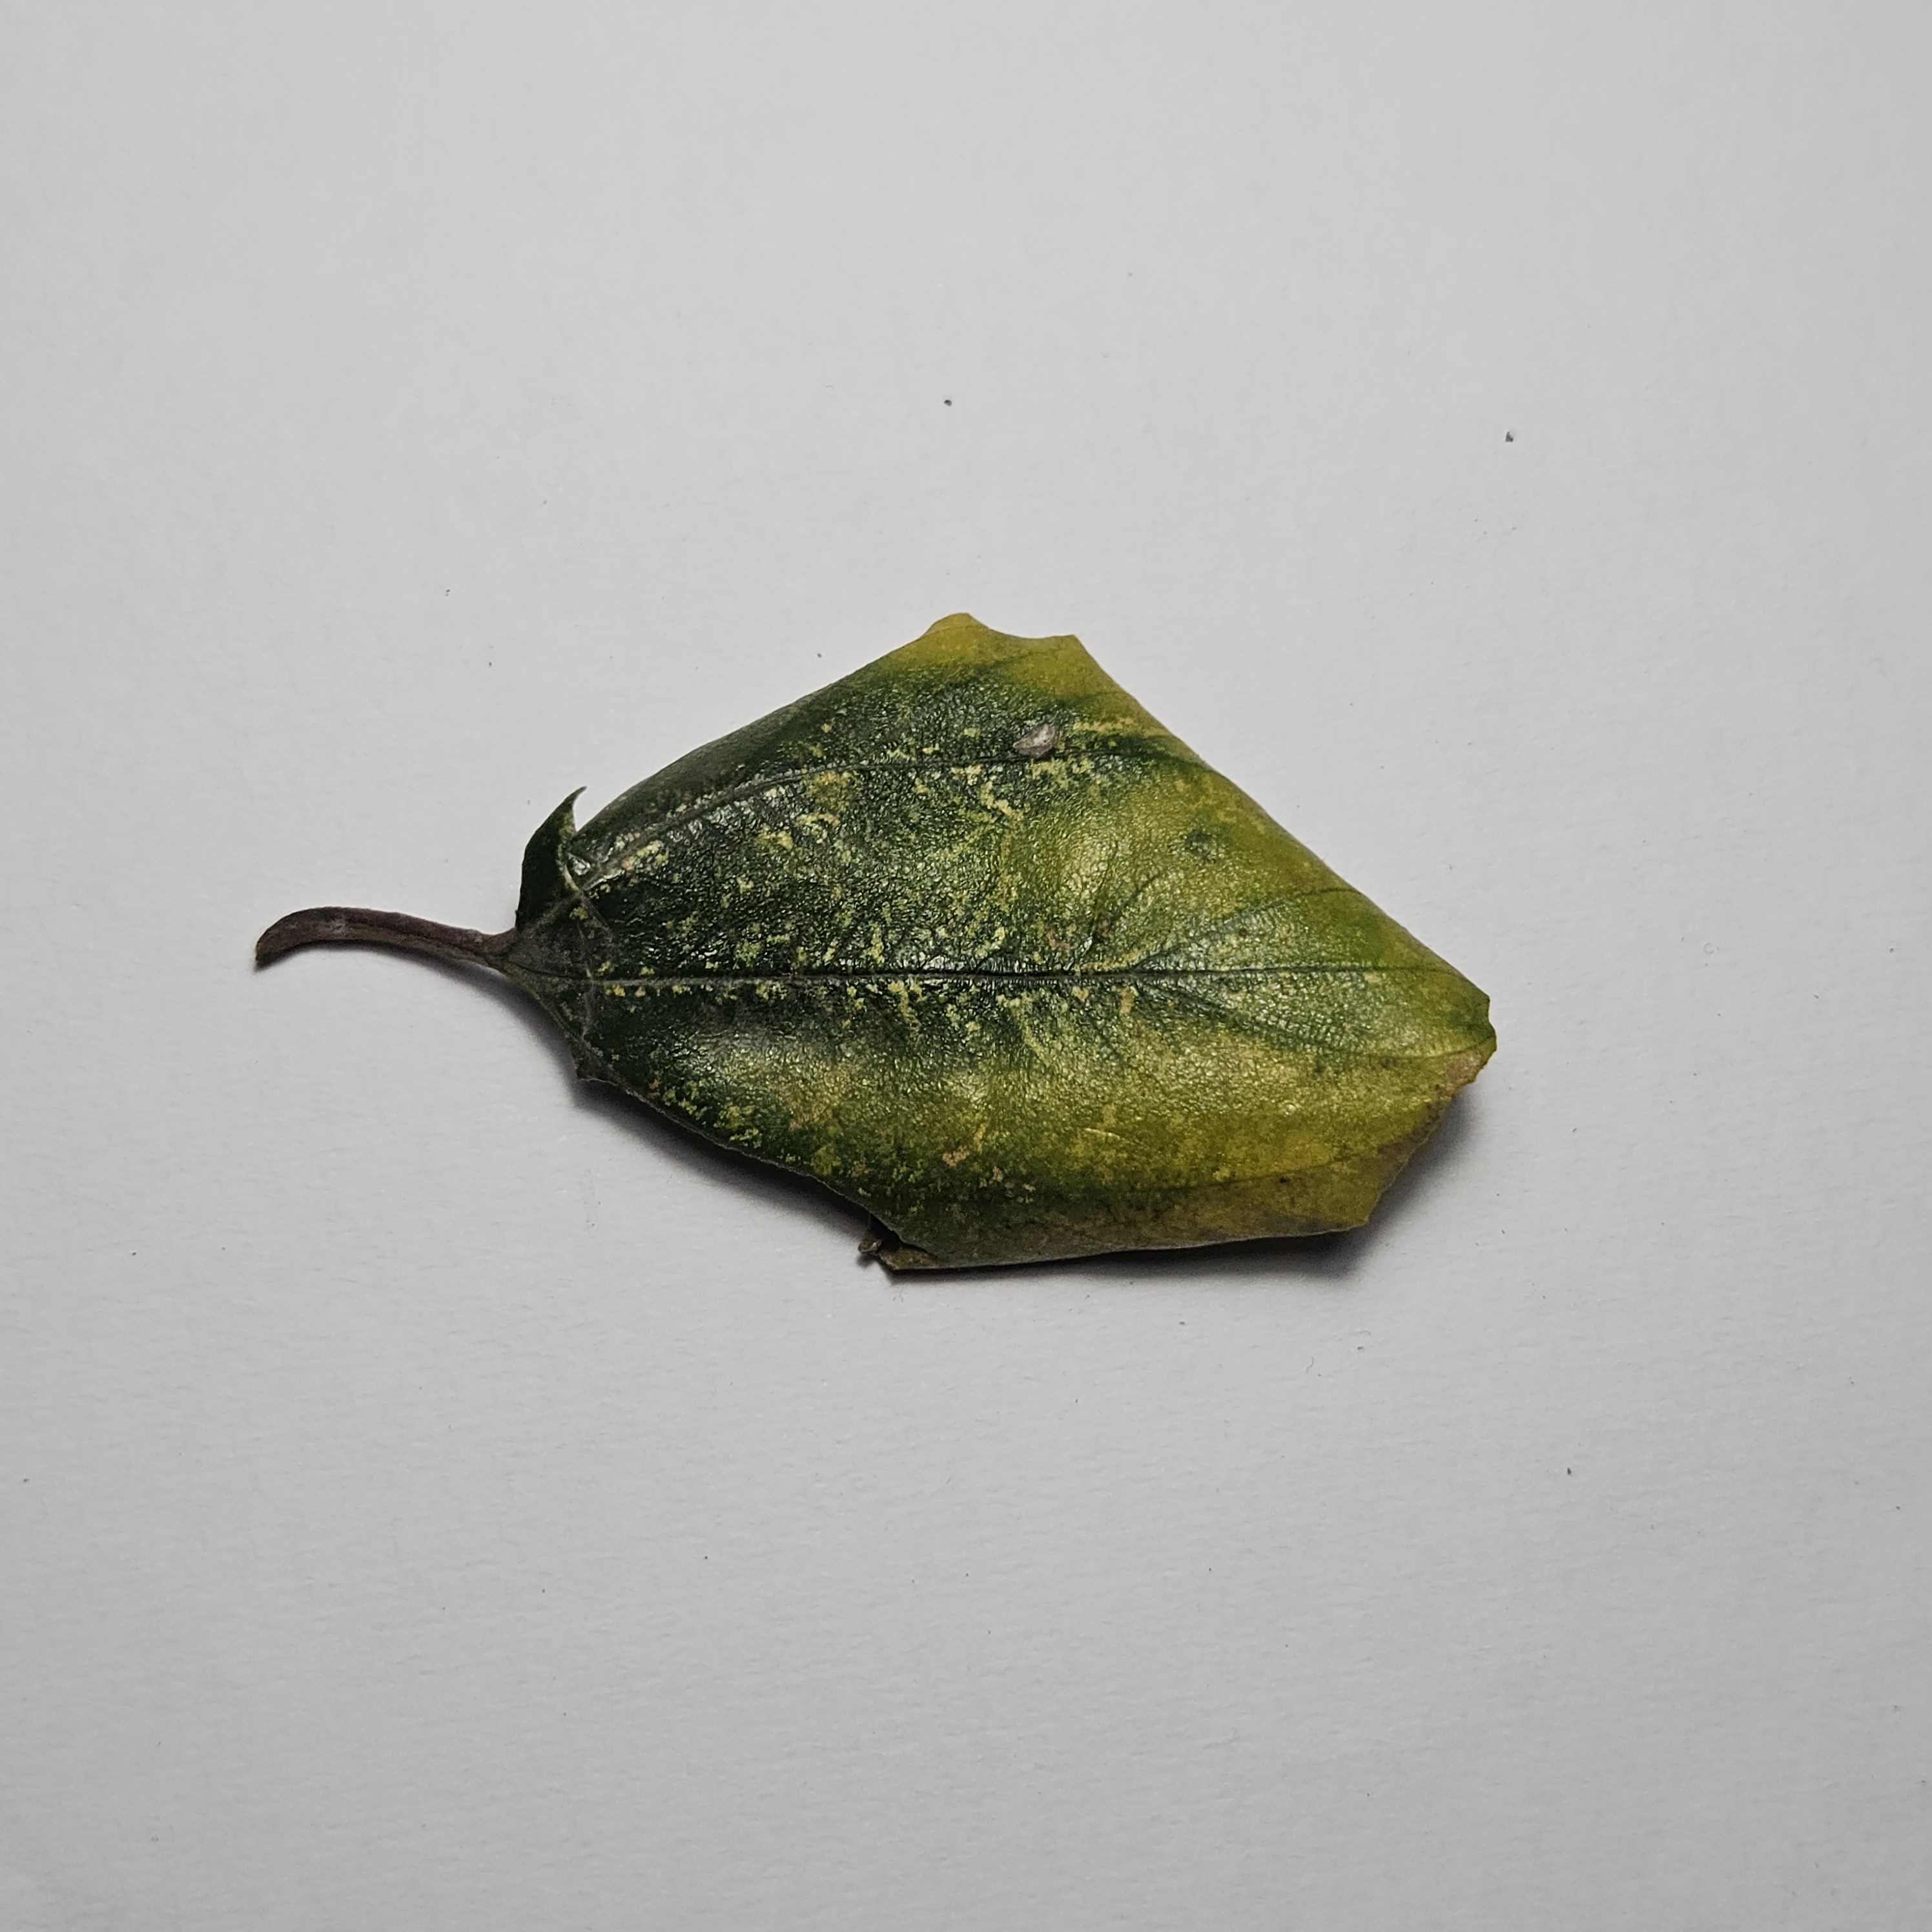
Label: Yellow